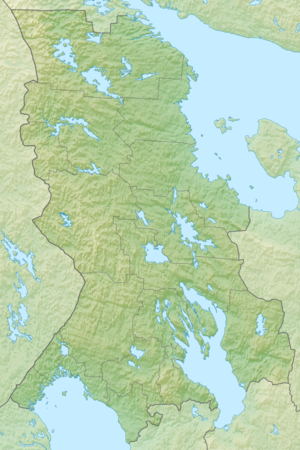
Karelen (landskab)
Terrænkort over Karelen
Karelen er et geografisk område, der strækker sig fra de østlige og sydøstlige dele af Finland mod øst til den nordvestlige del af det kontinentale Rusland. Mod nord grænser Karelen mod Hvidehavet og i syd mod Den Finske Bugt. Karelen tilhører det geografiske landskab Fennoskandinavien.